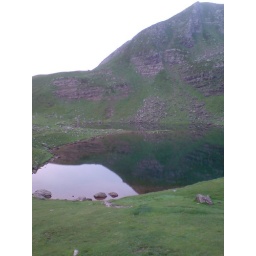
This remote high pyreenean lake was our home for our last night in the mountains.